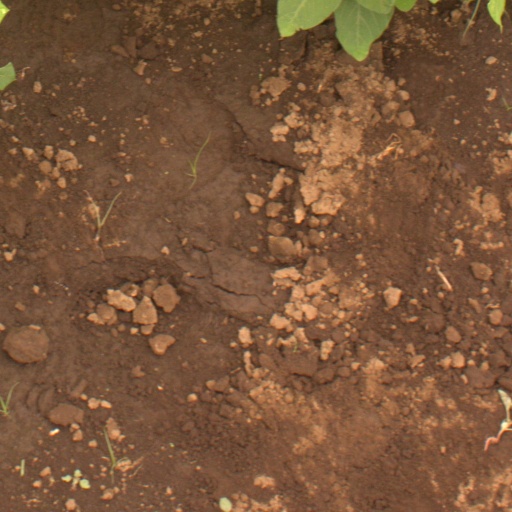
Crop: soybean